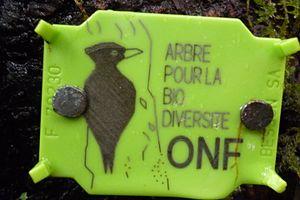
Plaque fixée sur un arbre de la forêt des Vosges, marqué ""Arbre pour la Biodiversité"" par l'ONF."
L’Office national des forêts est un établissement public à caractère industriel et commercial français chargé de la gestion des forêts publiques, placé sous la tutelle du ministère de l'Agriculture et de l'Alimentation ainsi que du ministère de la Transition écologique et solidaire. La direction générale est située à Paris, avenue de Saint-Mandé.